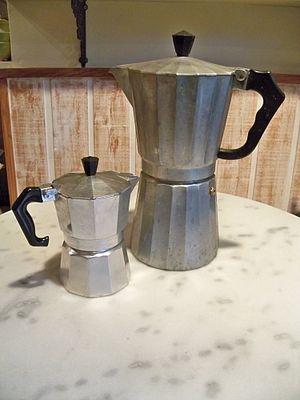
Cafetière